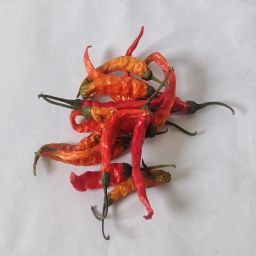
Crop: Chile Pepper
Quality: Dried